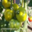
Label: sweet_pepper